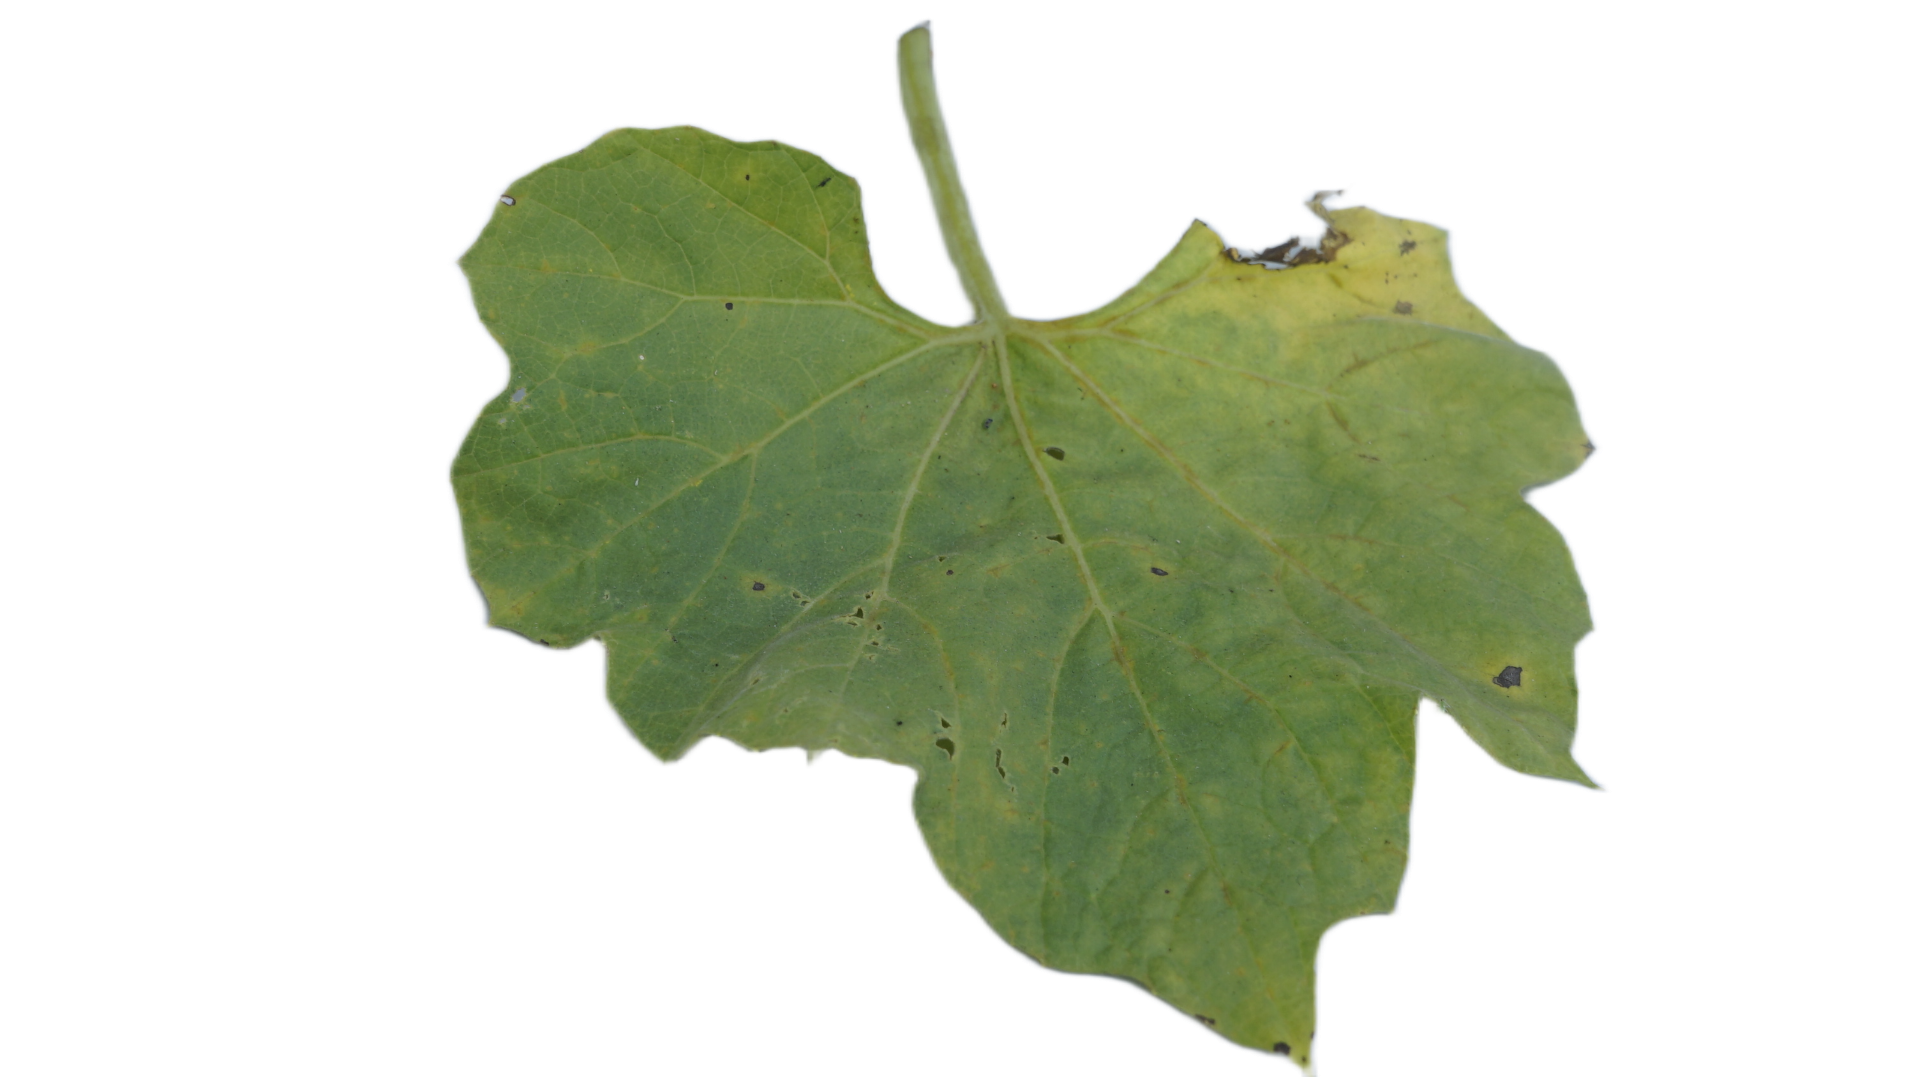
Crop: Bottle Gourd
Label: Downy_Mildew